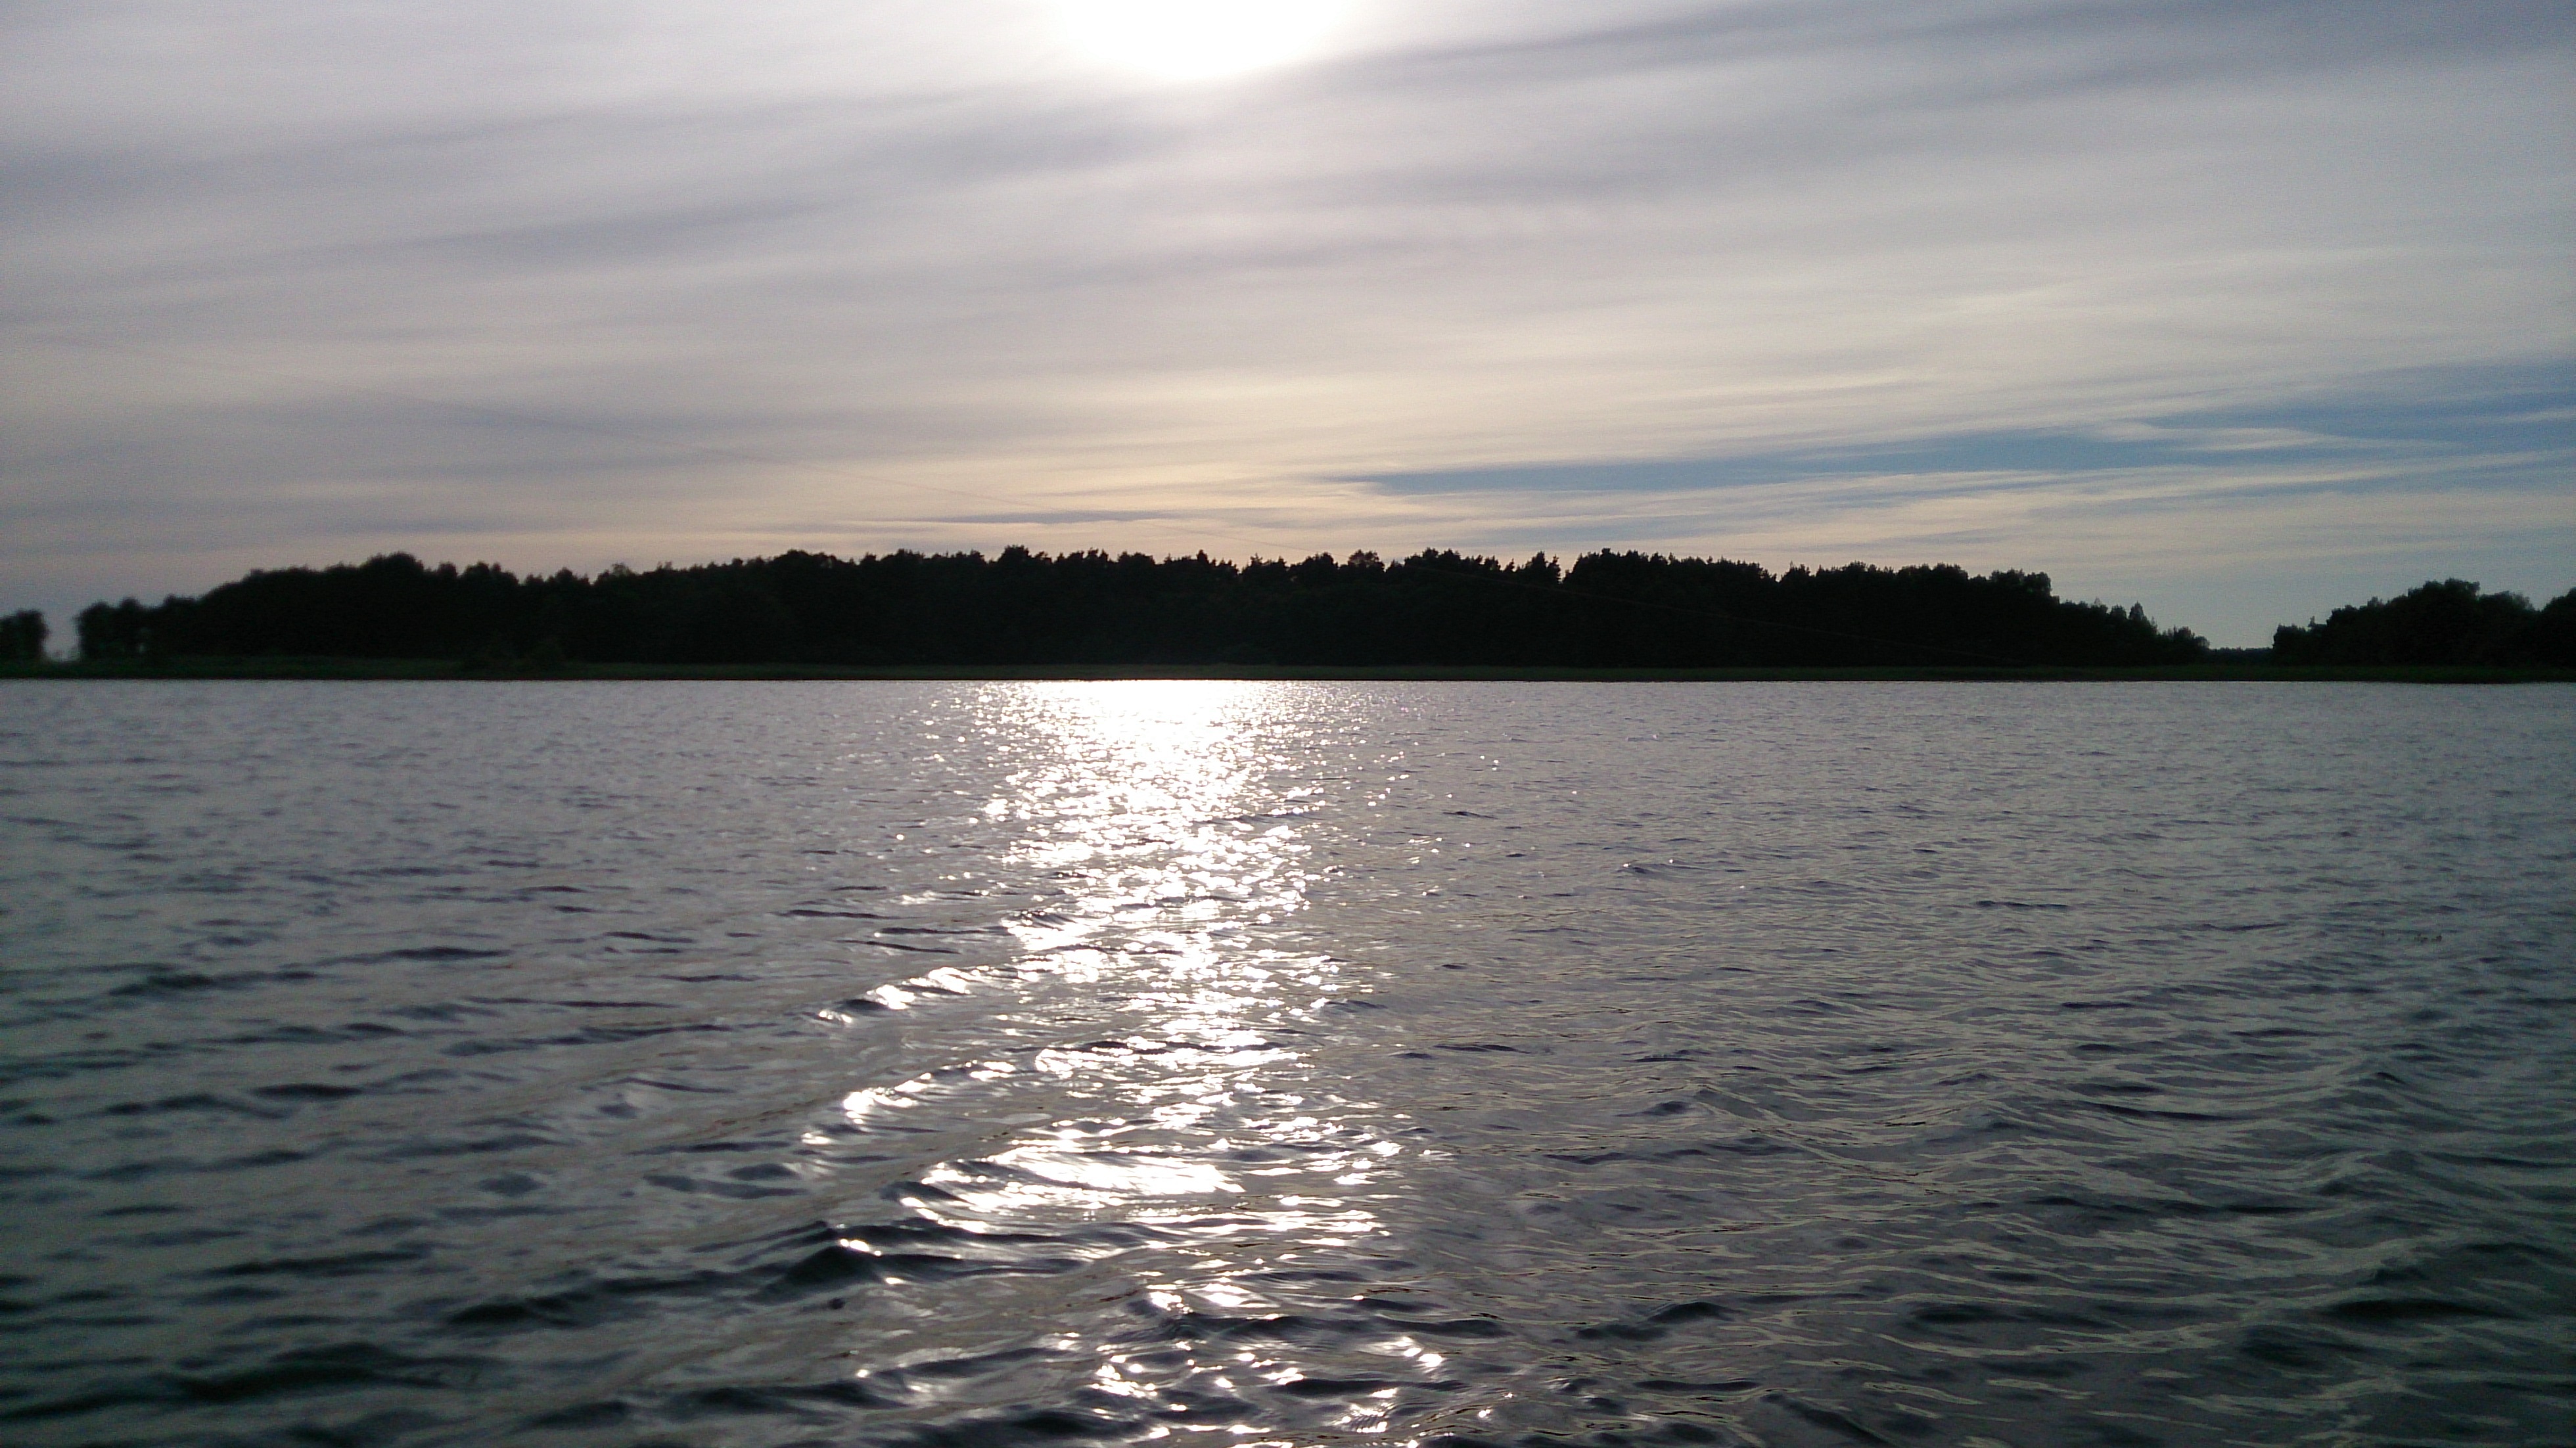
sea, water, horizon, cloud, boat, lake, summer, dusk, reflection, vehicle, bay, island, reservoir, body of water, sunny, landscapes, channel, views, loch